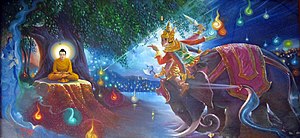
Mara (buddhisme)
Afbilding af Mara, som forsøger at friste Buddha.
Mara er en mytologisk religiøs figur i buddhismen. Mara er beskrevet som dæmonen der fristede Gautama Buddha under hans meditation i skyggen af bo-træet. Buddha modstod mentale visioner af erotiske kvinder, der ifølge andre kilder kunne være Mara's egne døtre. Mara's generelle opgave var at forhindre mennesker i at meditere, og derved finde oplysningen.